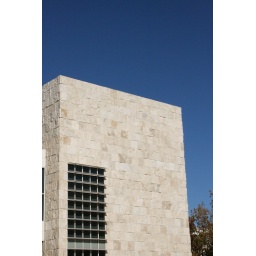
White stone makes for great buildings in contrast to stark, blue sky!